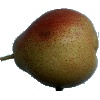
Label: Pear Forelle 1